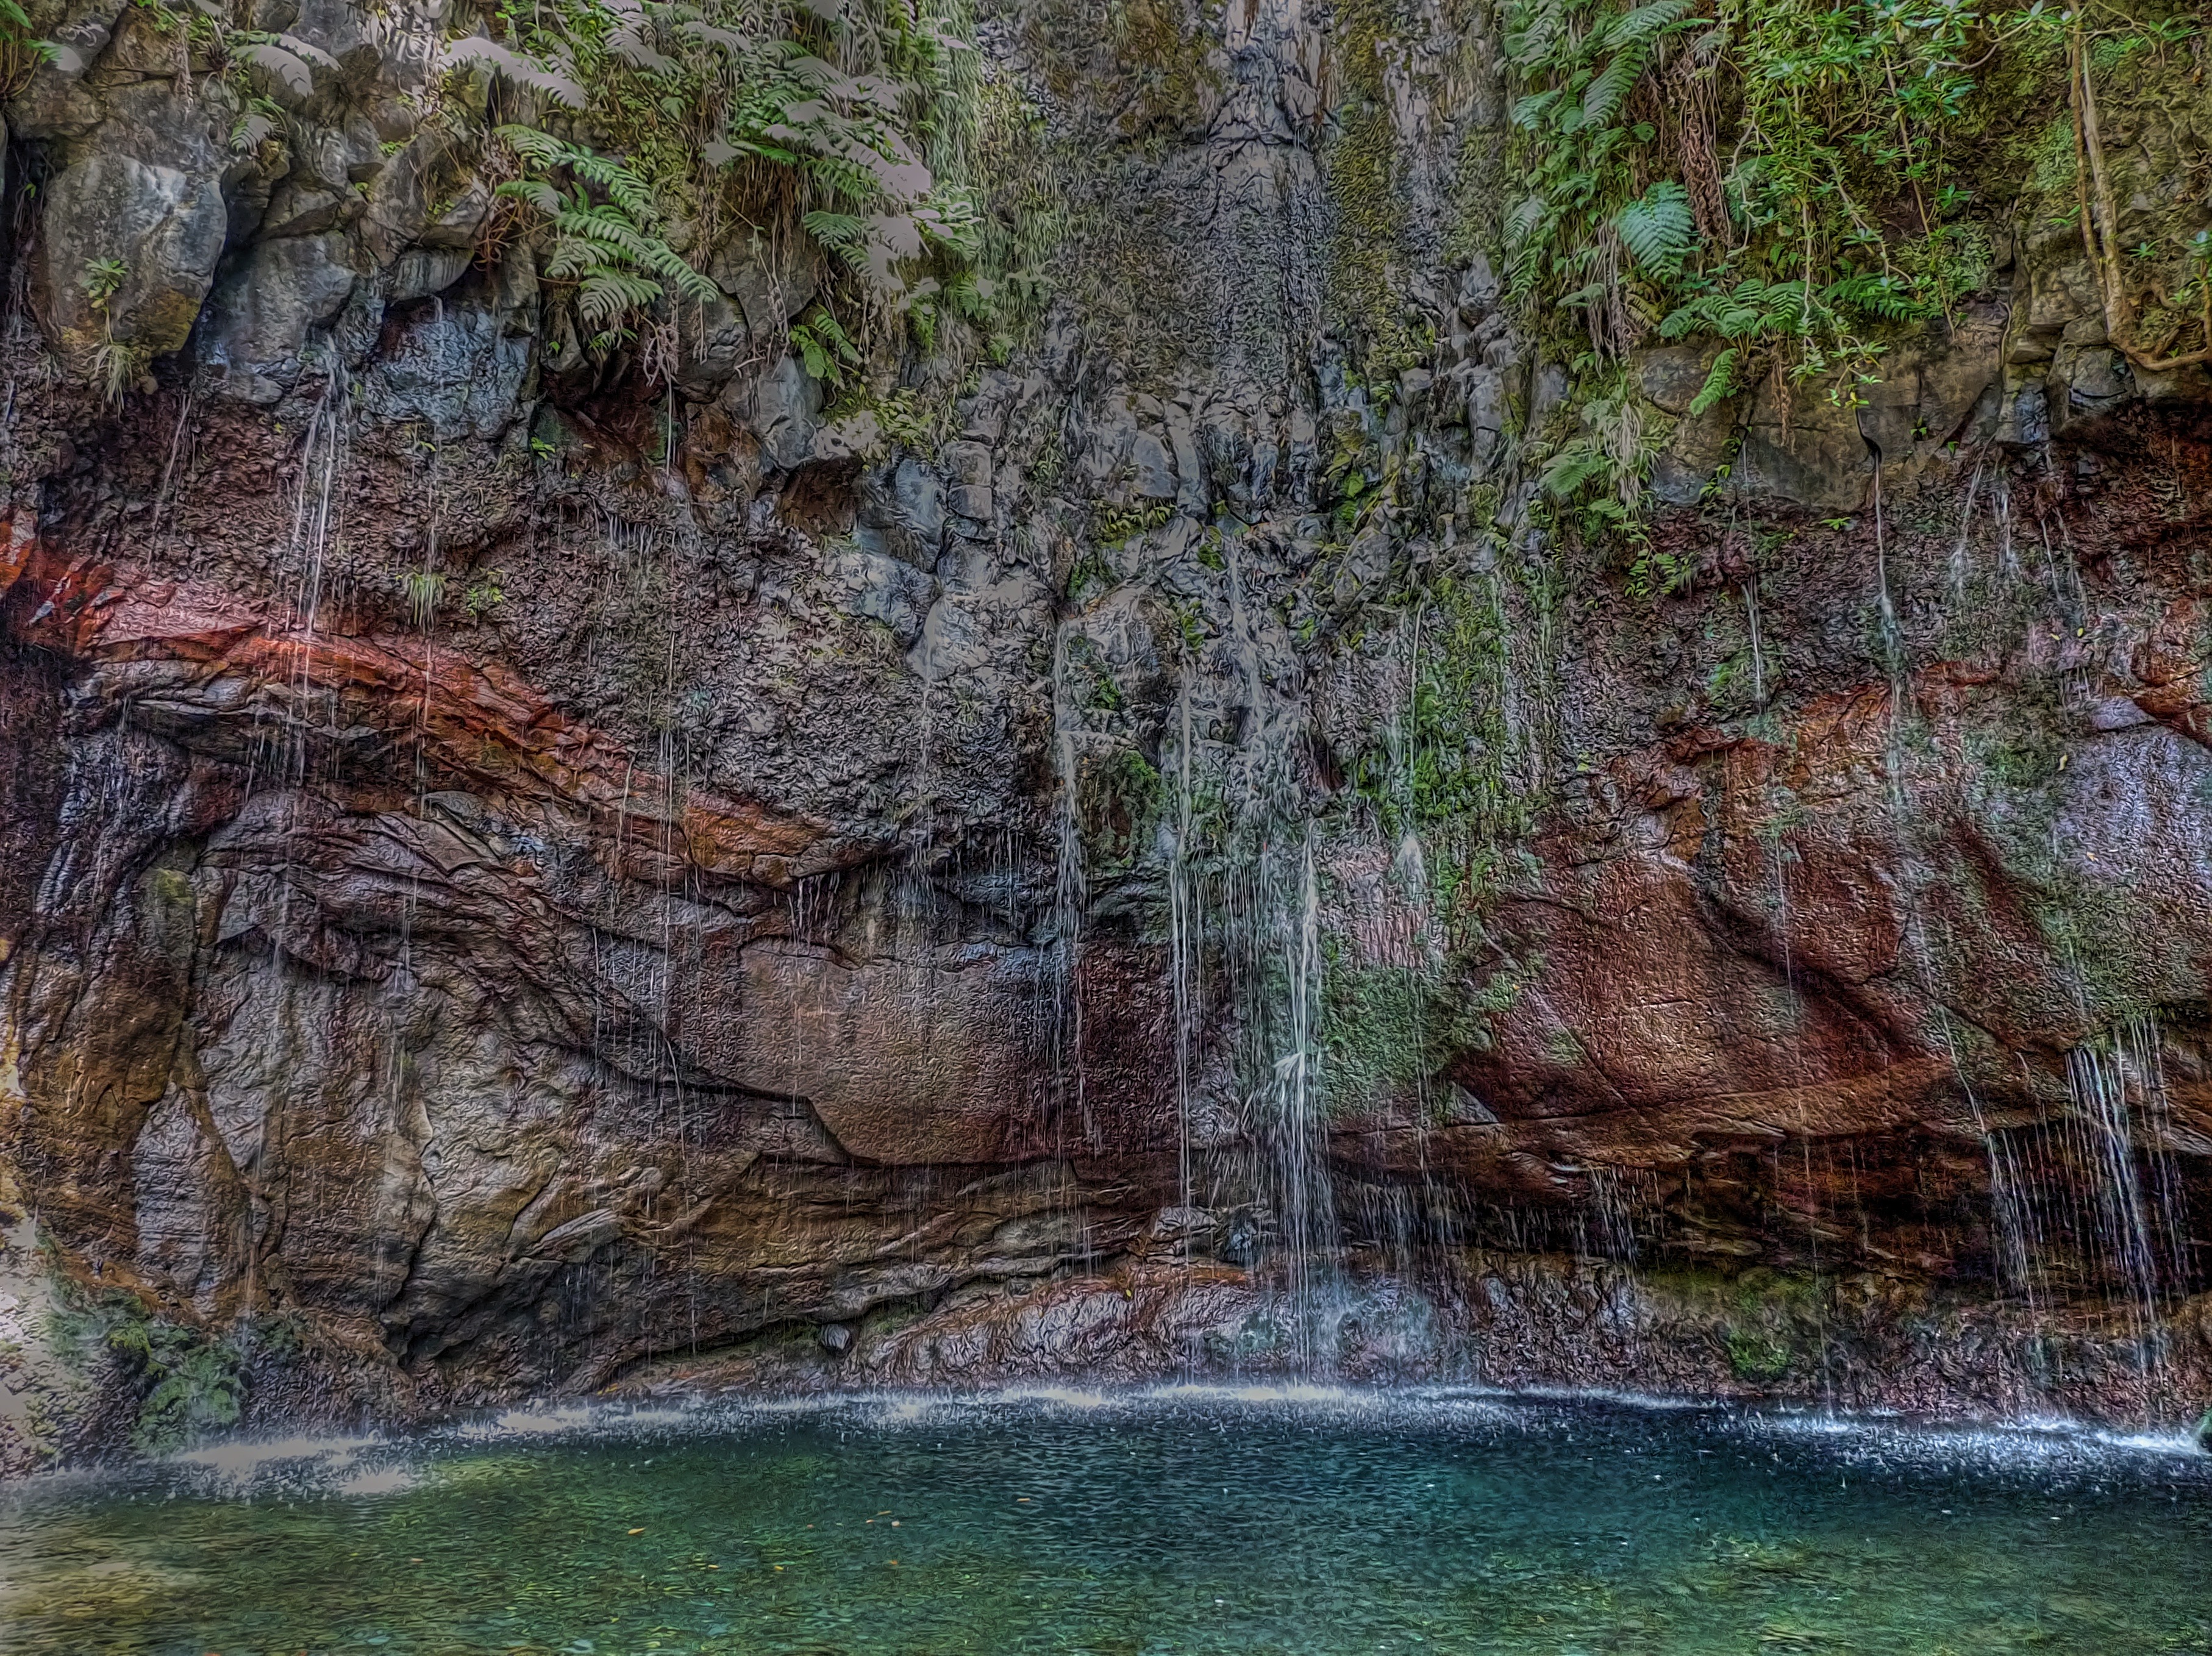
landscape, tree, water, nature, forest, rock, waterfall, creek, wilderness, hiking, trail, river, moss, formation, cliff, stream, relax, holiday, island, body of water, clouds, geology, outcrop, mountains, vegetation, ravine, escarpment, portugal, wasserfall, arroyo, atlantic, water feature, watercourse, highlands, bedrock, madeira, recovery, nature reserve, state park, old growth forest, 25 fontes, water resources, levada, eucalyptus forest, mineral spring, wasserluaf